Fury Brook Farm

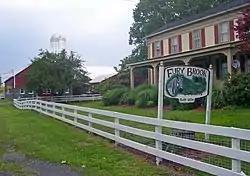
Farm frontage along King's Highway, 2008

Fury Brook Farm, also Bairdlea Farm, is located on King's Highway in the Town of Chester, New York, United States, just north of the hamlet of Sugar Loaf. It was listed on the National Register of Historic Places in 2004 to help protect the land around it from development.